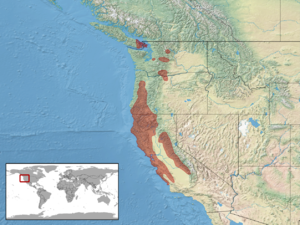
Contia tenuis est une espèce de serpents de la famille des Dipsadidae.